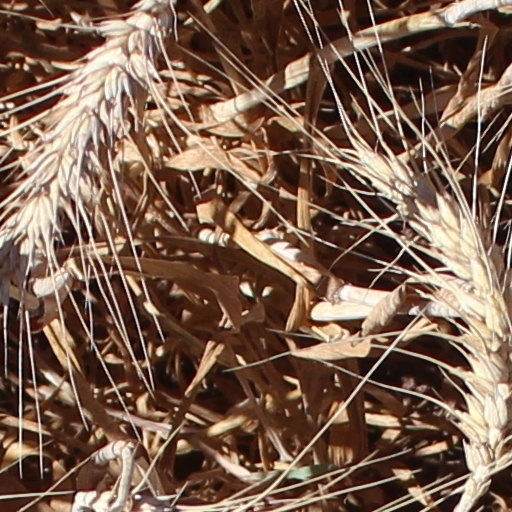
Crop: wheat